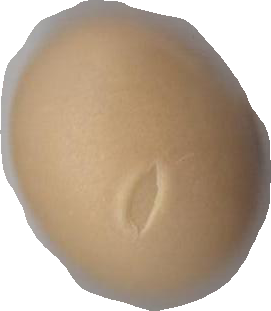
Variety: Grobogan